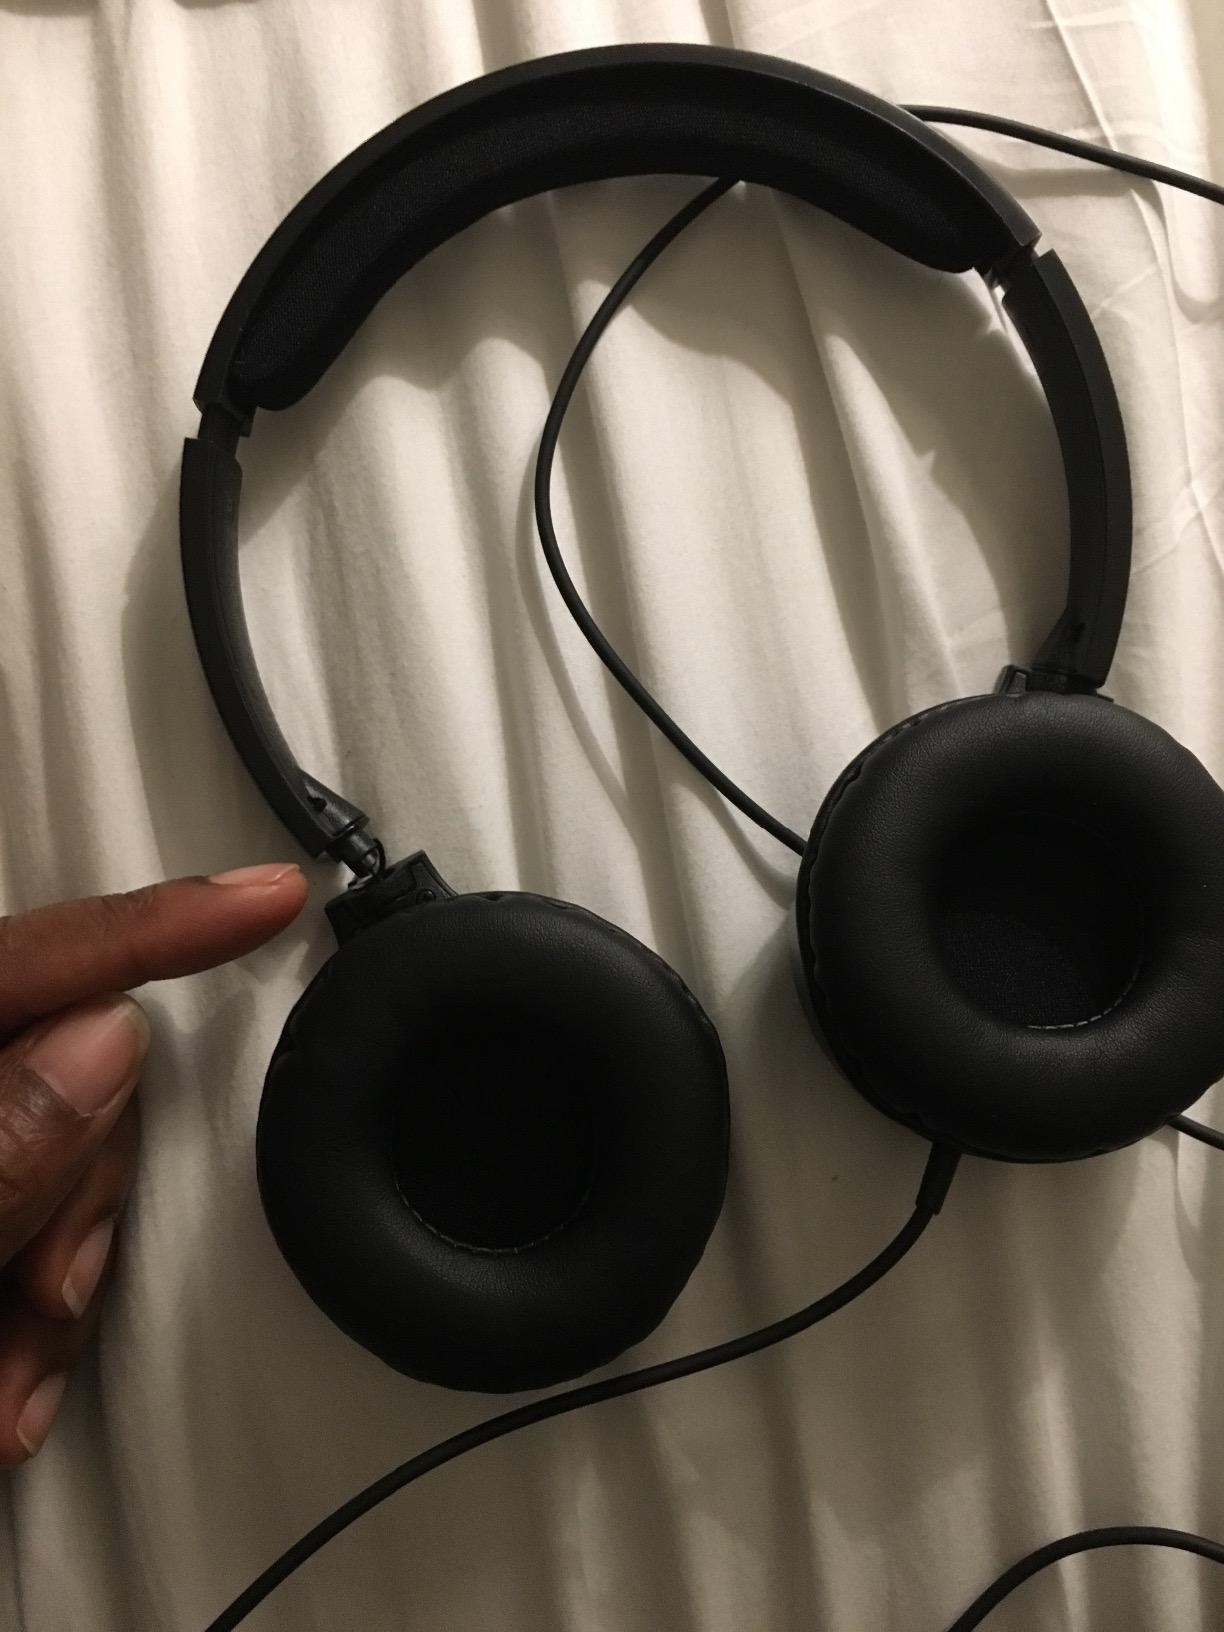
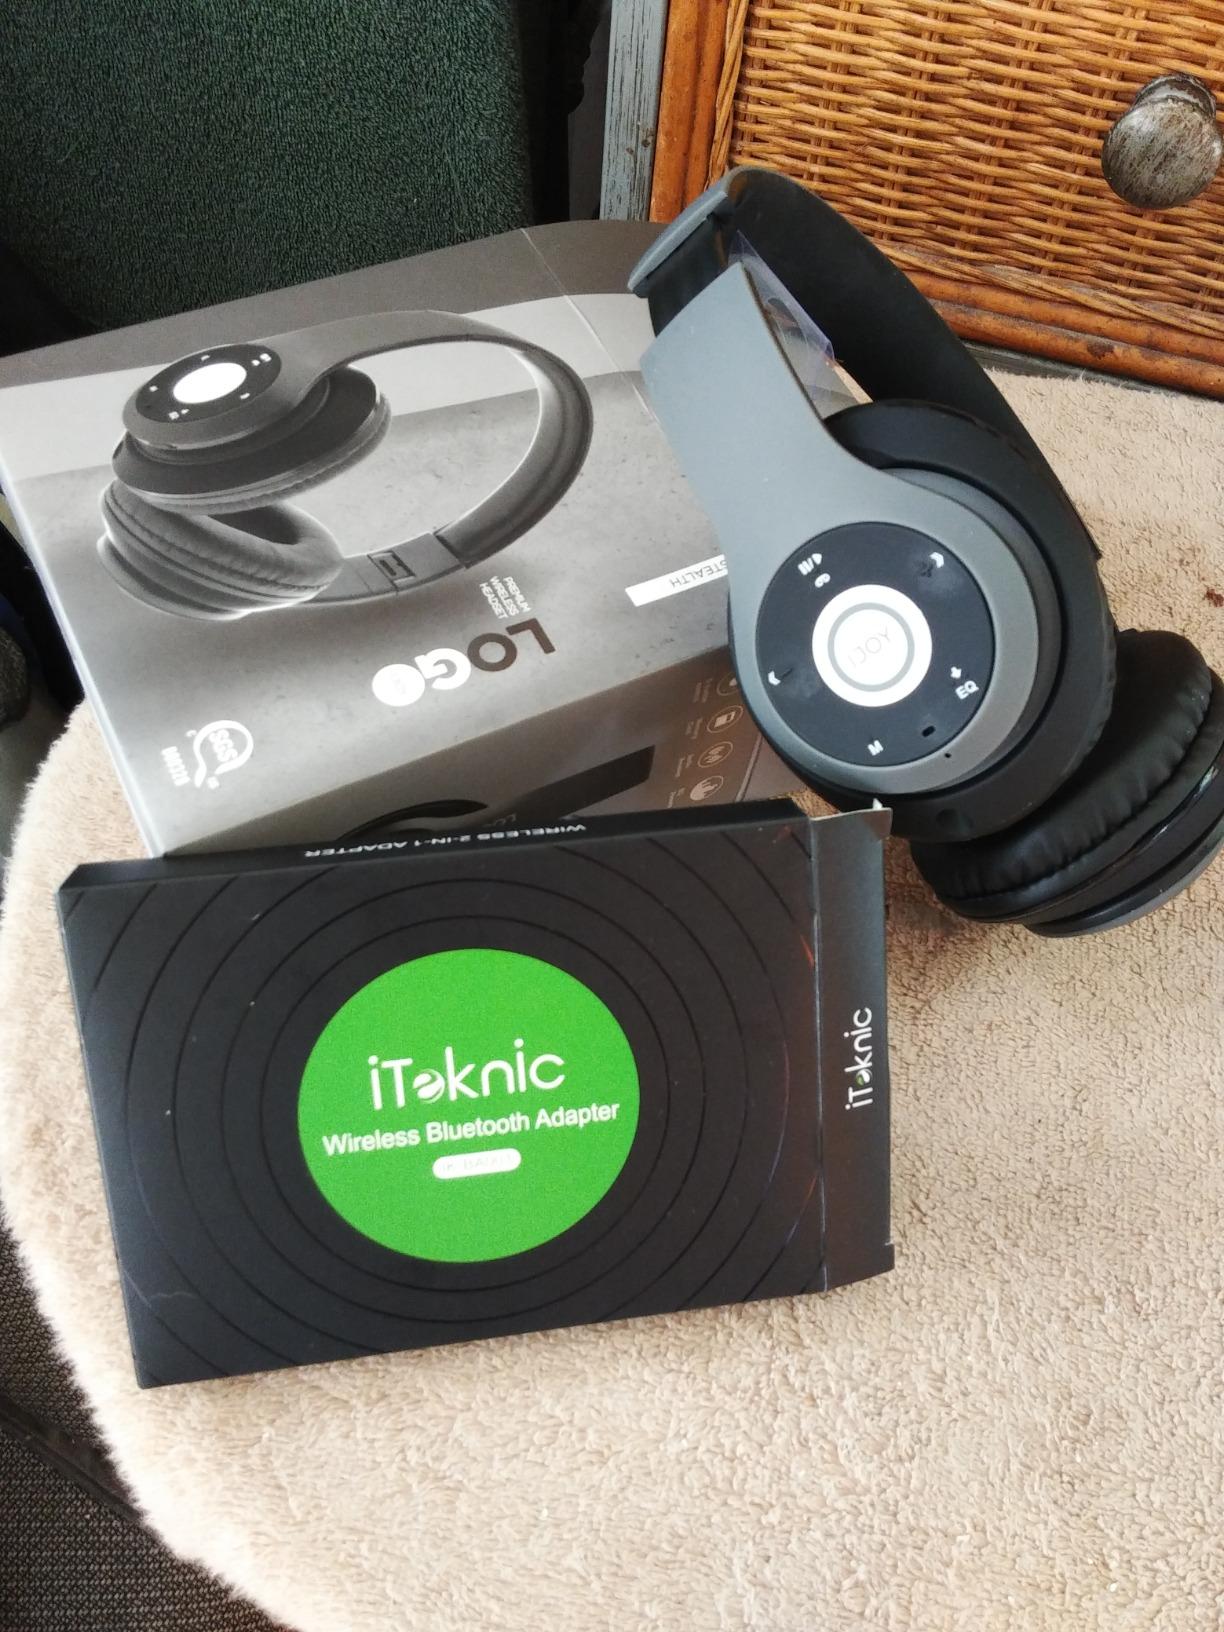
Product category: headphones
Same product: no